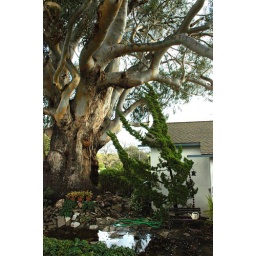
a giant gum tree and a green bush make friends in the shelter of a house and the accidental pond from recent rains.